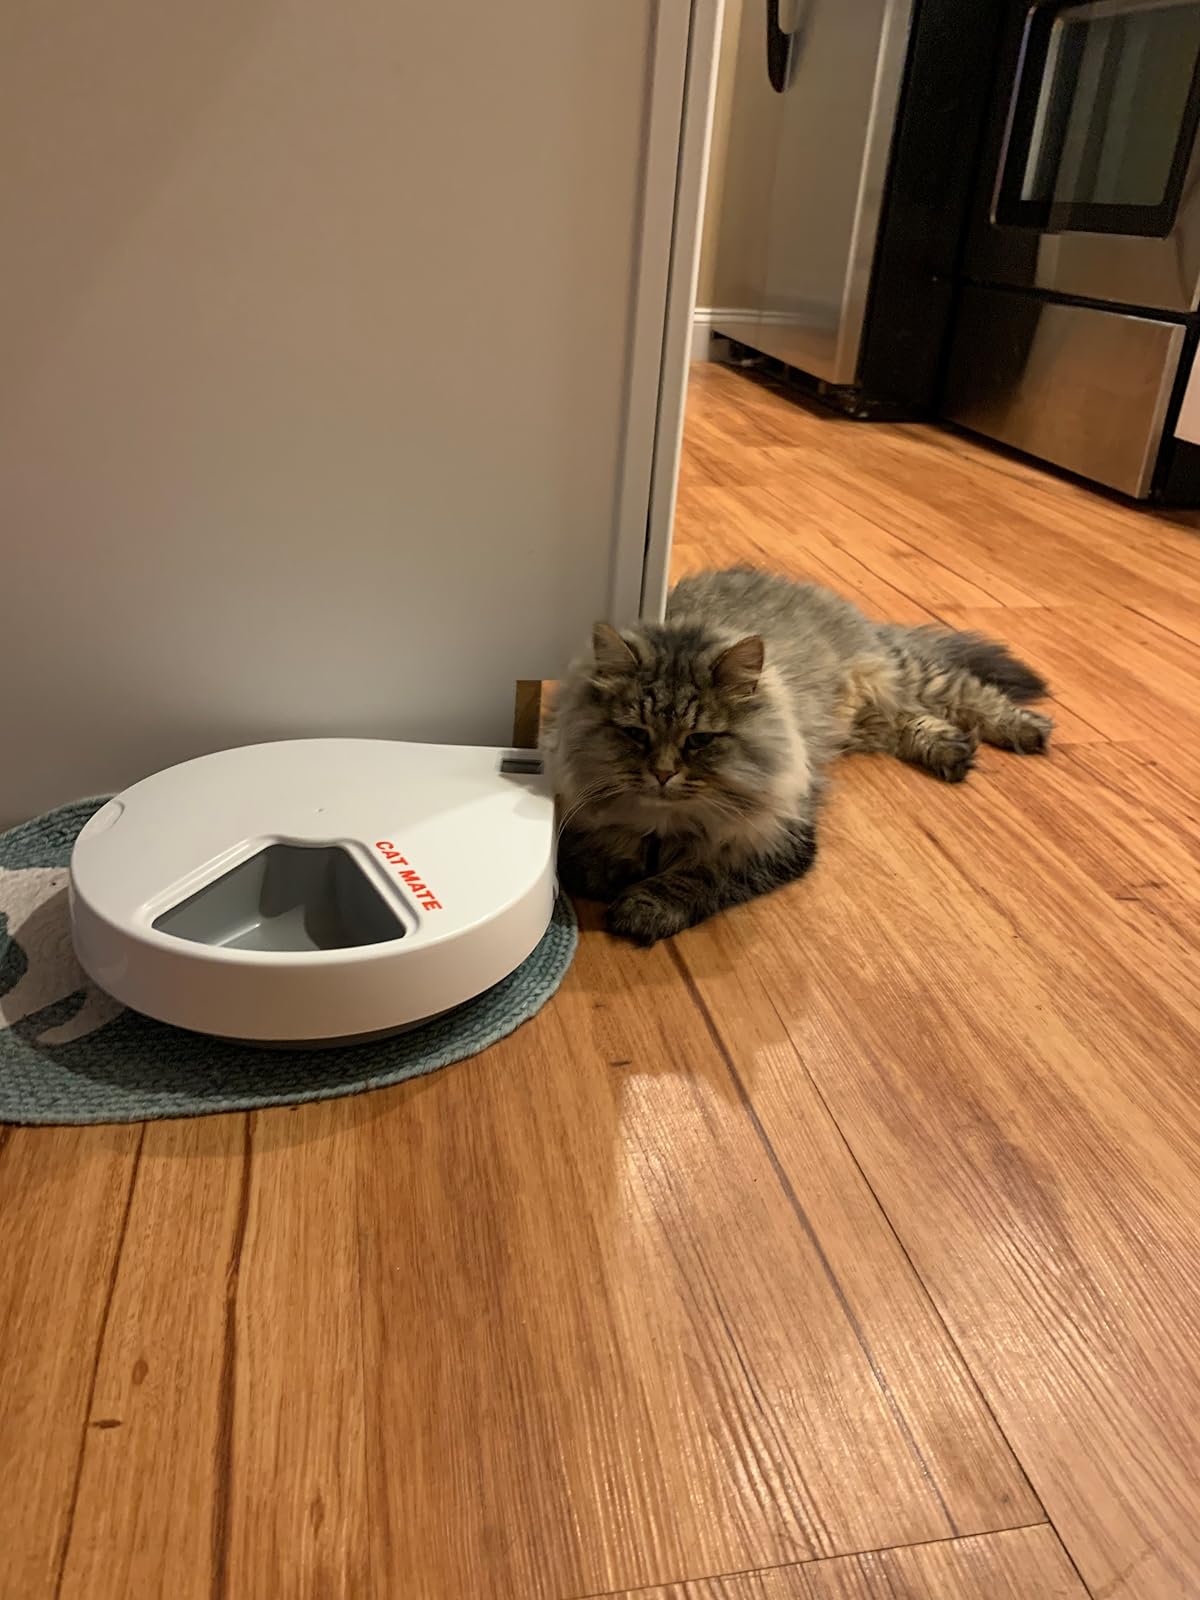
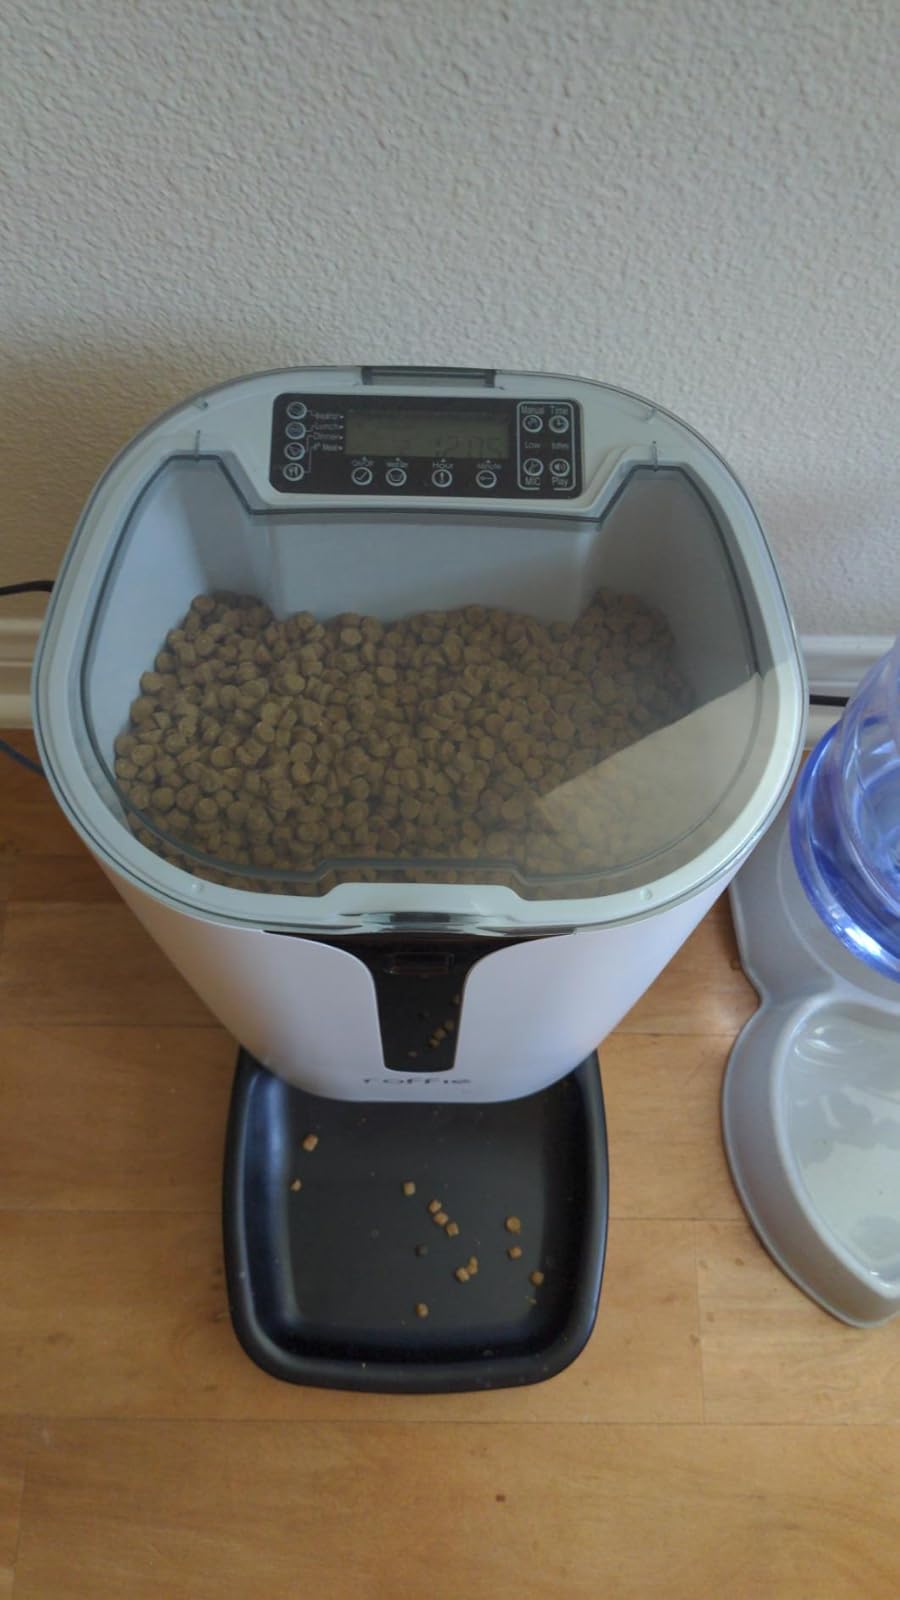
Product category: items_feeder
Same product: no